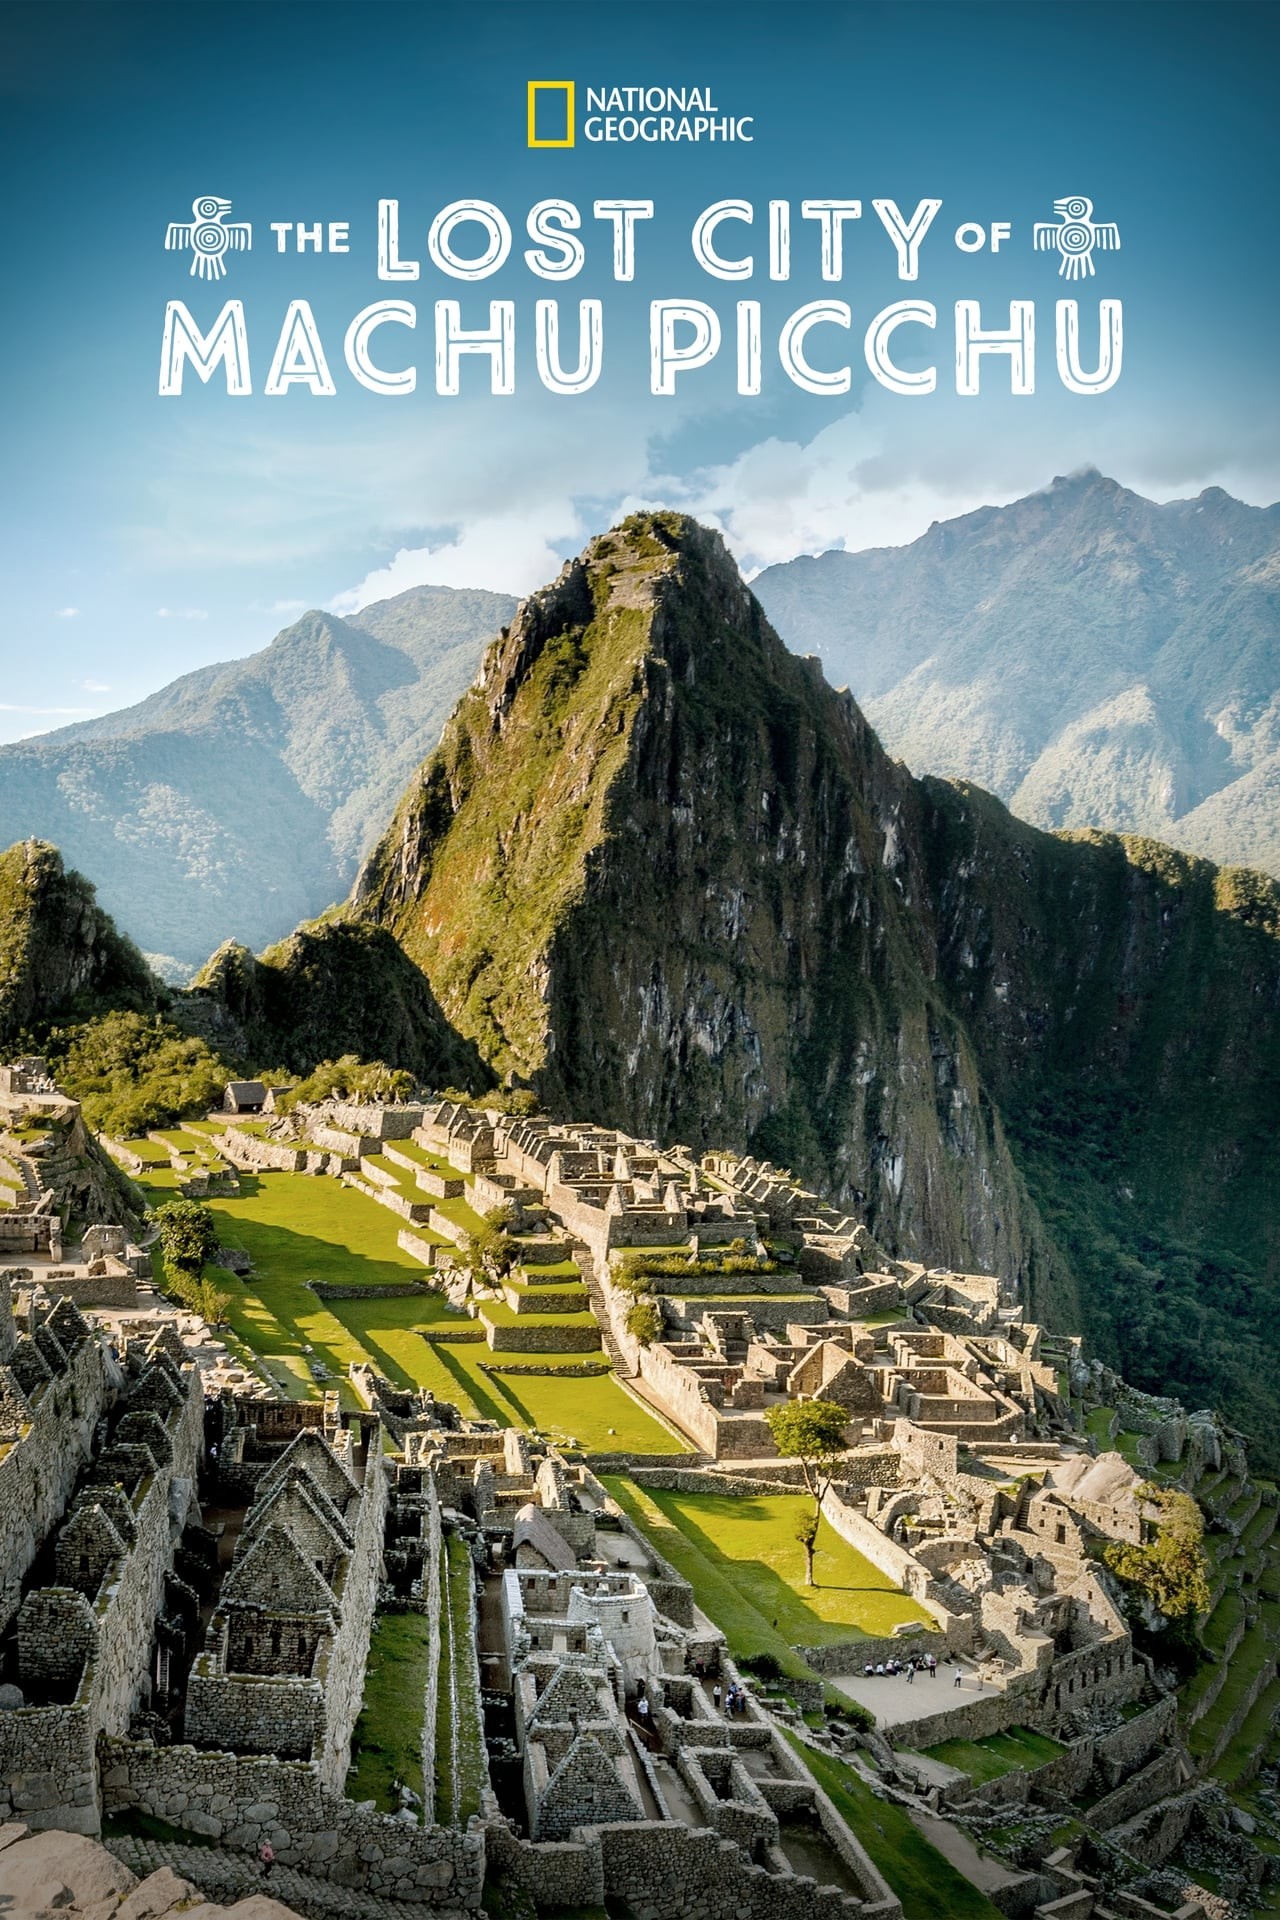
Landmark: Machu Picchu